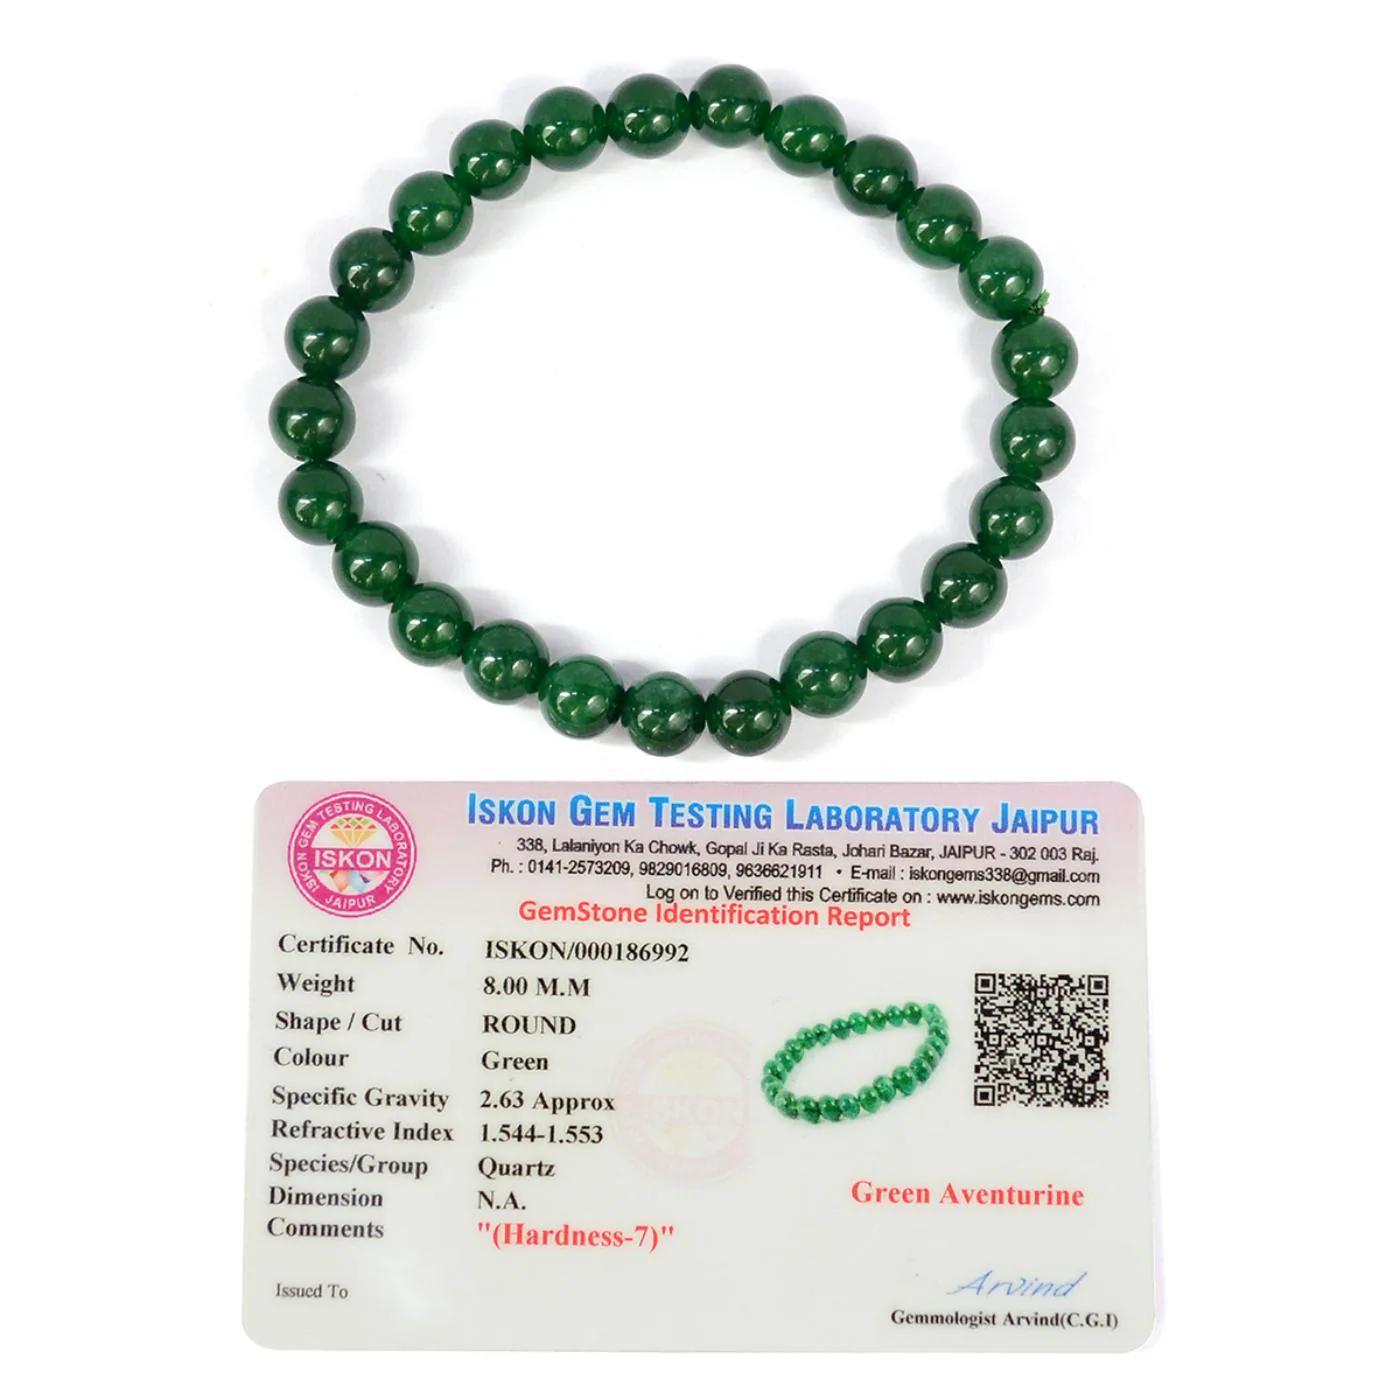
Reiki Crystal Products Green Aventurine Certified Bracelet Round Bead 6 mm Bracelet for Reiki And Crystal Healing
Type: Bracelets & Bangles
Brand: Reiki Crystal Products
Price: Rs. 499
Stretchable Elastic Handmade Natural Crystal Stone Bracelet | Diameter : 2.5 Inch. | Stone Size - 8 mm | Charged By Reiki Grand Master & Vastu Expert
Features: Stretchable Elastic Handmade Natural Crystal Stone Bracelet | Diameter : 2.5 Inch. | Stone Size - 8 mm | Charged By Reiki Grand Master & Vastu Expert,Natural Healing Stone for Reiki Healing, Crystal Healing, Numerology, Tarot, Astrology, Vastu, Angle Healing & Feng Shui,100% Authentic, Original and Natural Healing Stone / Crystal - small holes, crack marks on the surface or inside the stones are often visible,Material : Natural Healing Stones See Images & Product Description For Healing Properties /Advantages,Stylish Party-Daily-Office-Casual Wear Reiki Healing Stone Bracelet for Men, Women, Boys, Girls. Best for Gifting & Personal Use.
Included: Pack of 1 X Green Aventurine_8mm_Certified_Bracelet